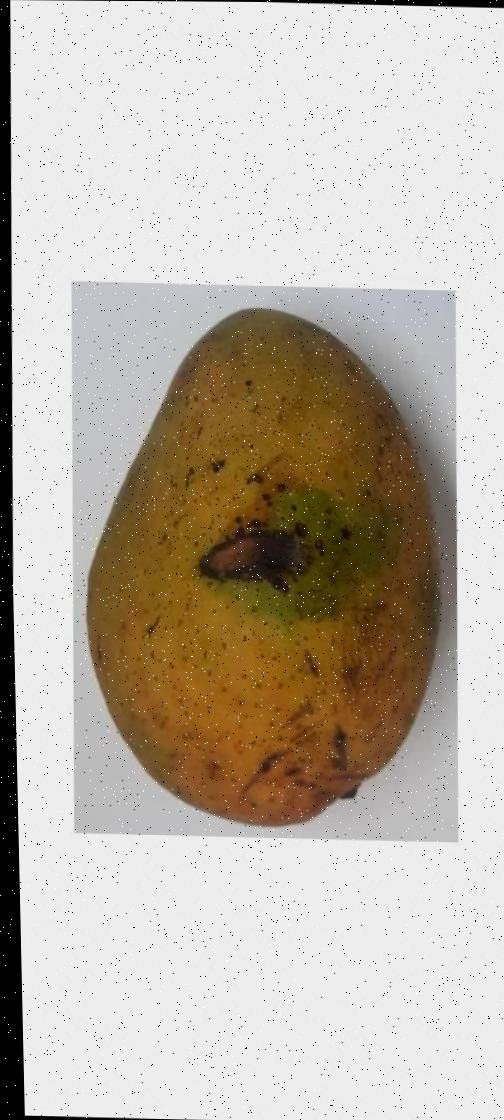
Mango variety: Ashshina Classic